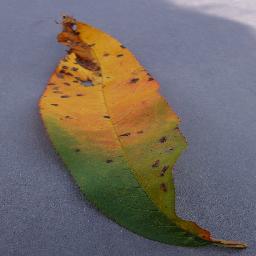
Label: Peach___Bacterial_spot